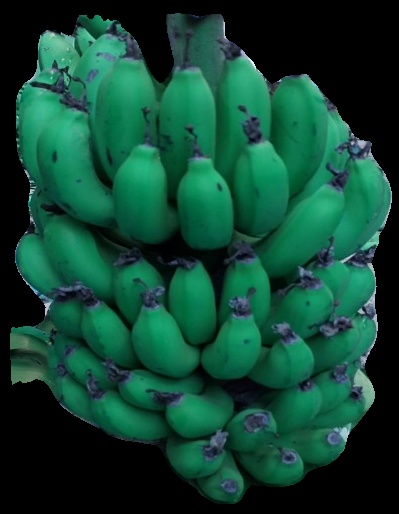
Variety: pachbale
Grade: grade2